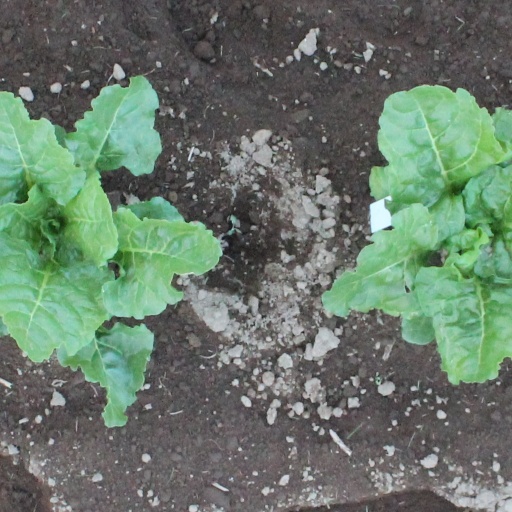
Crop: sugar beet